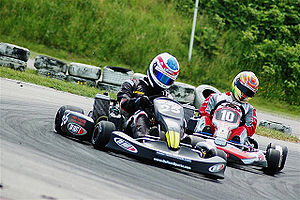
Gokart / Gokartklasser i Danmark
Gokart med Rotax Max motoren.
"Gokart er gren af motorsport, hvor kørere konkurrerer i små racerbiler som kører på asfaltbaner specielt bygget til formålet. Sporten er ofte indgangssport for kørere, som senere bevæger sig videre til større motorsportsklasser, såsom formel- eller standardvognsklasser. Navnet ""Gokart"" opstod da amerikaneren Art Ingels sagde sætningen: ""Let's go kart"". Art Ingels anses som opfinderen af den første gokart, bygget i 1956. I daglig tale kalder de fleste af sportens udøvere køretøjet for en kart og sporten for karting.